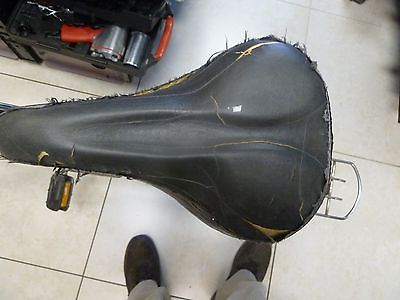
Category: bicycle